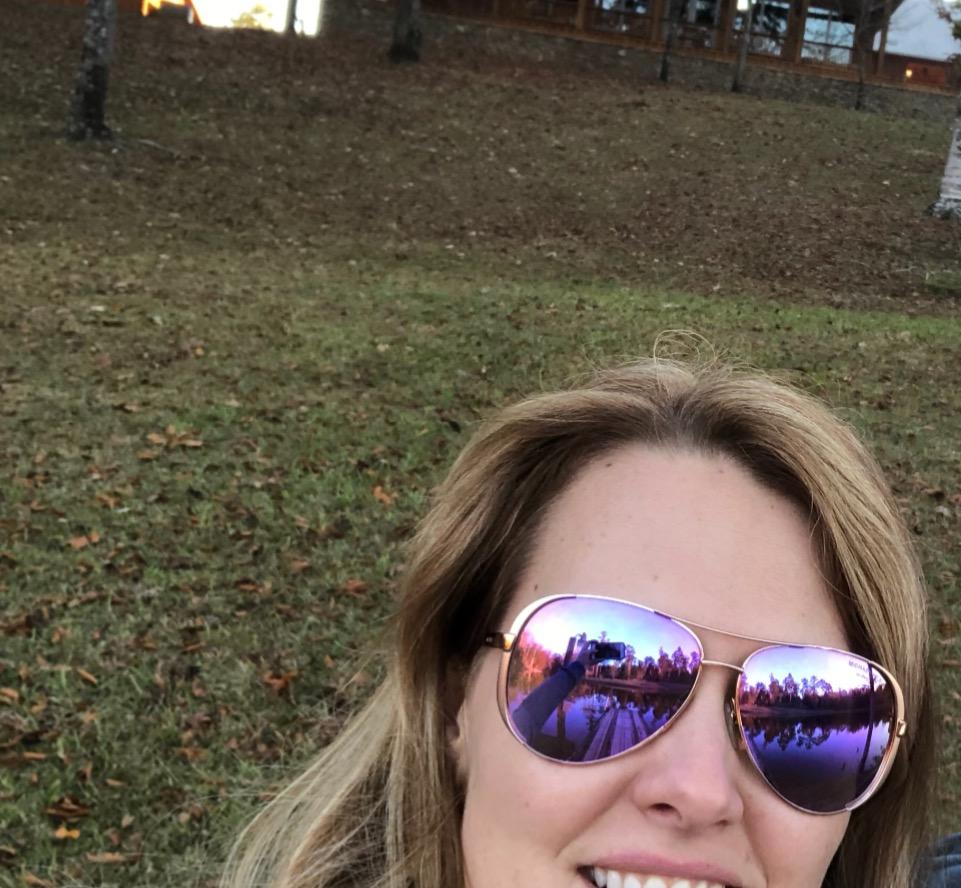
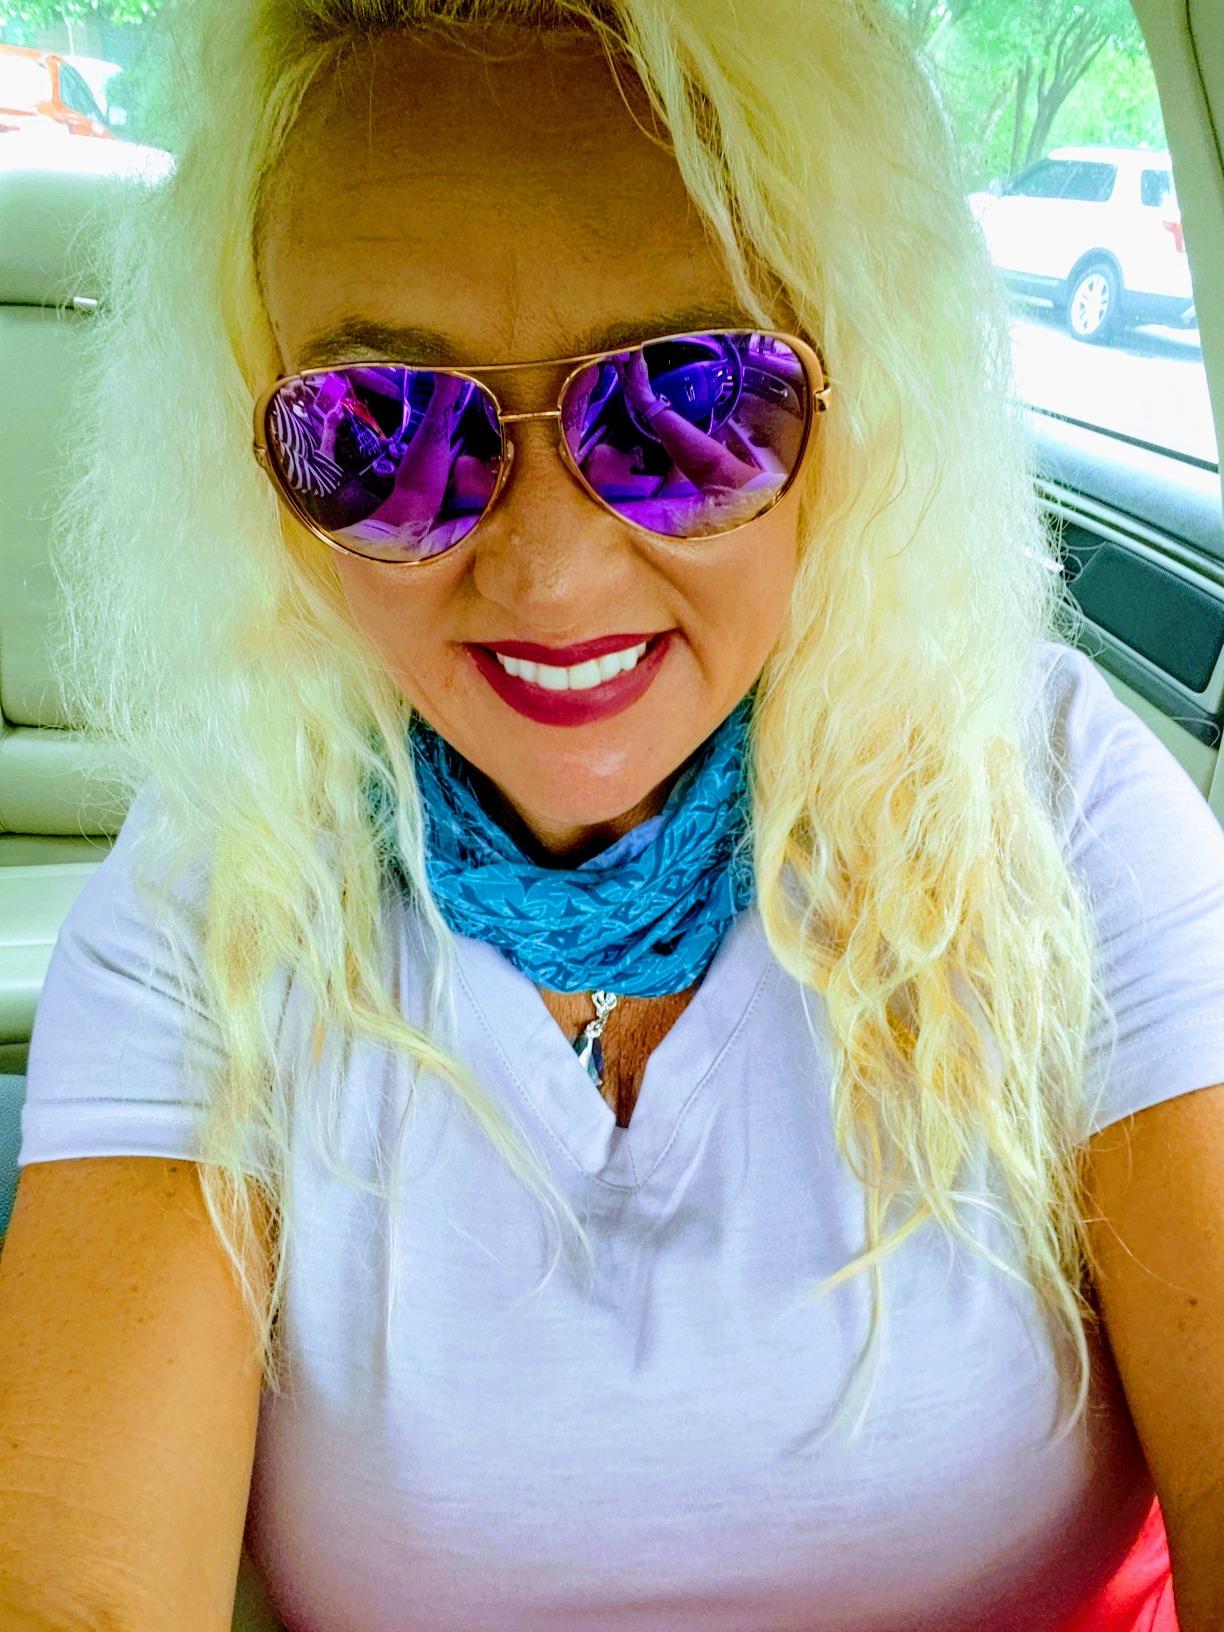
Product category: accessories_sunglasses
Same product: yes